A5103 road

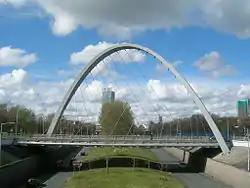
The Hulme Arch Bridge over Princess Road

The original scheme for a new road through the rural area south of Manchester was the design of the urban planner Richard Barry Parker, who envisaged the creation of a parkway – a broad, landscaped highway – to run from the new garden suburb of Wythenshawe, connecting it with Manchester City Centre. Manchester Corporation began construction of the new "Princess Parkway" in 1929 with a new bridge over the River Mersey. The new road was laid out as a dual carriageway for motor vehicles with a segregated tram track along the central reservation for Manchester Corporation Tramways to run trams into Manchester City Centre.